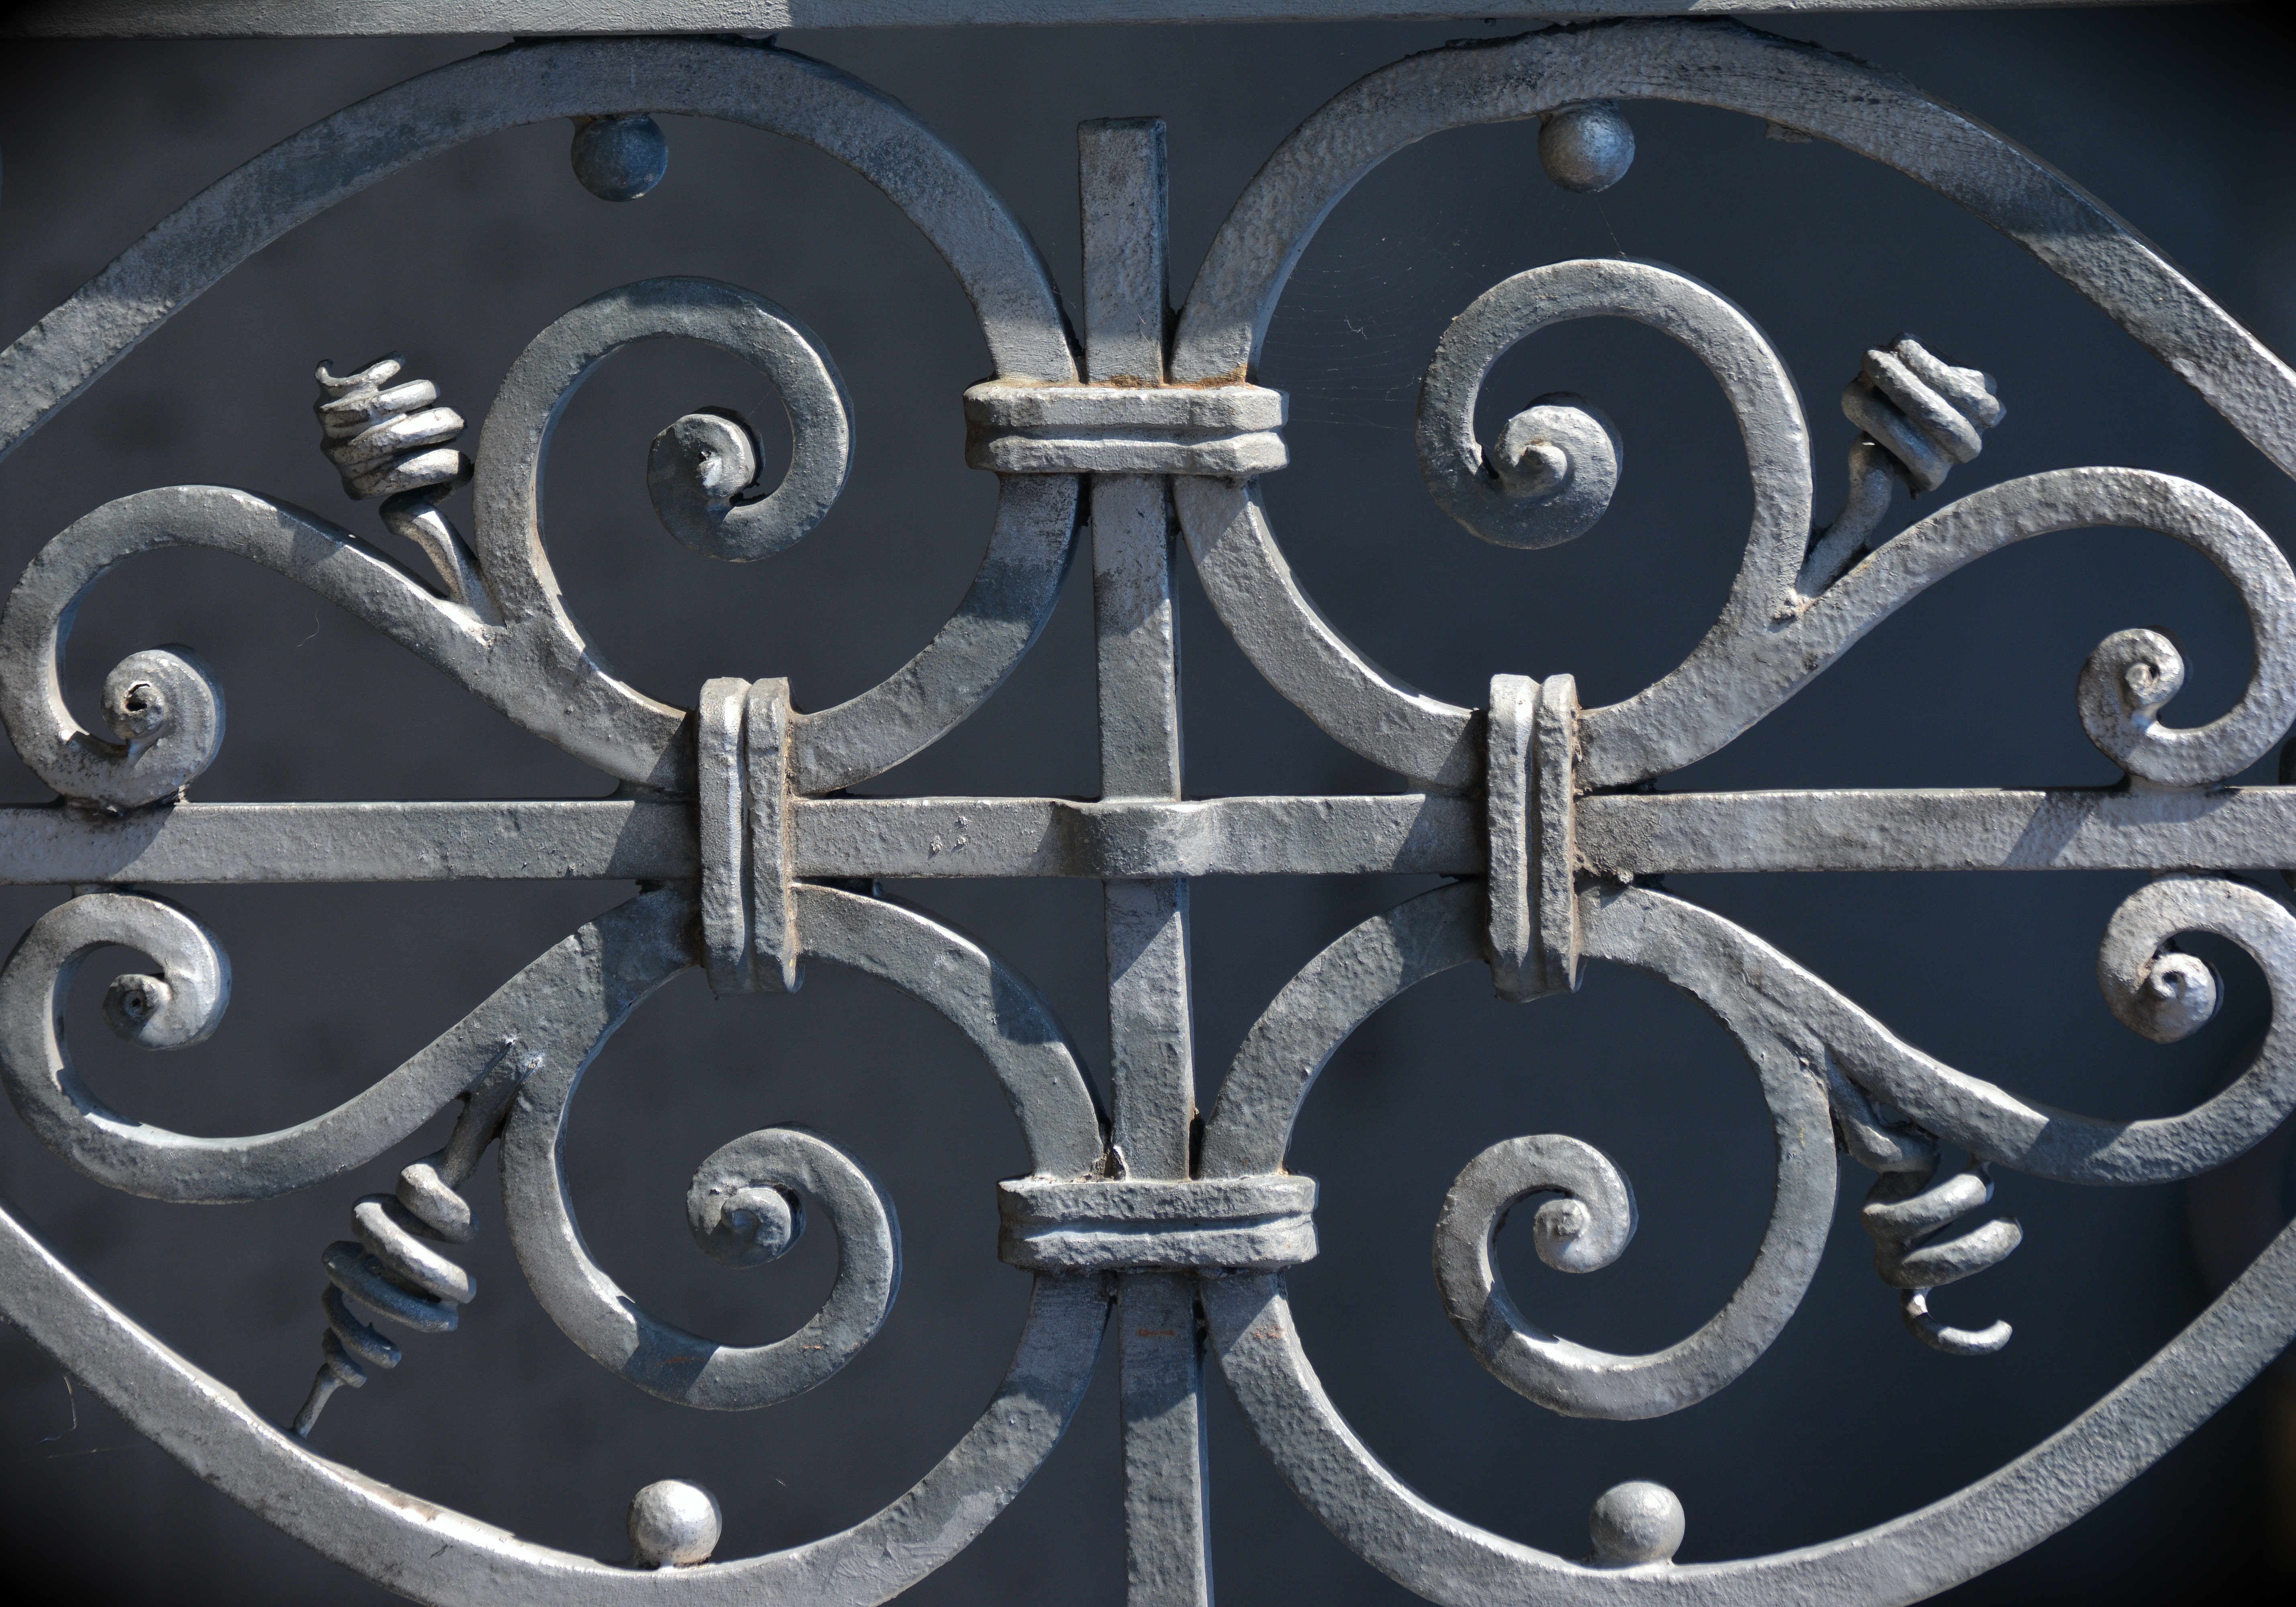
wheel, number, metal, goal, material, circle, ornament, iron, iron railings, input, wrought iron, verschn rkelt